Bengal

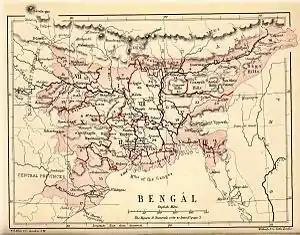
Bengal in 1880, including Bihar, Orissa and Assam.

North Bengal is a term used for the north-western part of Bangladesh and northern part of West Bengal. The Bangladeshi part comprises Rajshahi Division and Rangpur Division. Generally, it is the area lying west of Jamuna River and north of Padma River, and includes the Barind Tract. Politically, West Bengal's part comprises Jalpaiguri Division and most of Malda division (except Murshidabad district) together and Bihar's parts include Kishanganj district. Darjeeling Hilly are also part of North Bengal. The people of Jaipaiguri, Alipurduar and Cooch Behar usually identify themselves as North Bengali. North Bengal is divided into Terai and Dooars regions. North Bengal is also noted for its rich cultural heritage, including two UNESCO World Heritage Sites. Aside from the Bengali majority, North Bengal is home to many other communities including Nepalis, Santhal people, Lepchas and Rajbongshis.